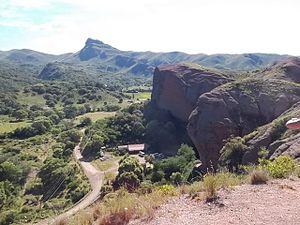
La province de Córdoba est une province de l'Argentine. Située dans le centre-nord du pays, elle est parfois appelée le « Cœur de l'Argentine ». Sa capitale est Córdoba, la deuxième plus grande ville du pays. La province a une superficie de 165 321 km² et une population de 3 567 654 habitants en 2015, ce qui en fait la deuxième province la plus peuplée du pays, après celle de Buenos Aires.